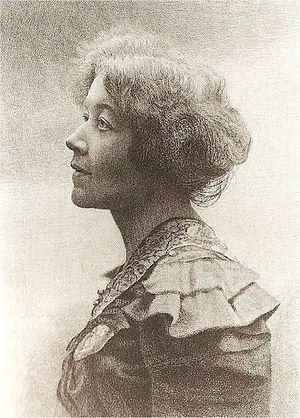
Ricarda Huch est une historienne et poétesse allemande qui s'est surtout intéressée à l'histoire des périodes révolutionnaires. Elle publiait ses livres sous le pseudonyme de Richard Hugo.